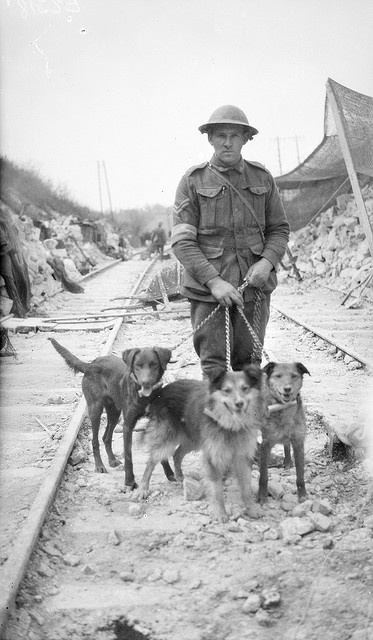
A MAN IN THE ARMY STANDING HOLDING THREE DOGS
A person with some dogs on a leash.
A man in uniform walking three dogs on leashes.
a man in uniform standing with some dogs
A man in military dress holding onto 3 dogs.